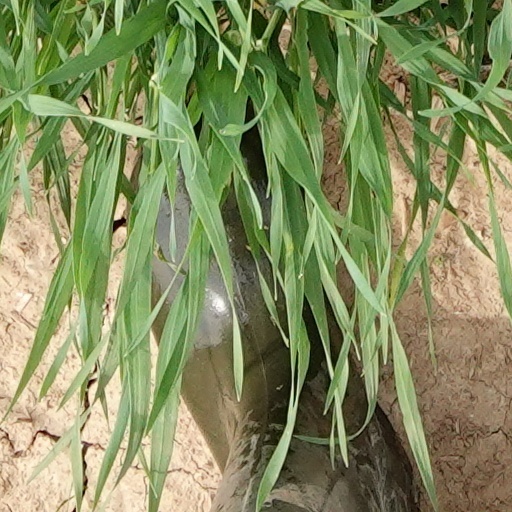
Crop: wheat